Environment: real
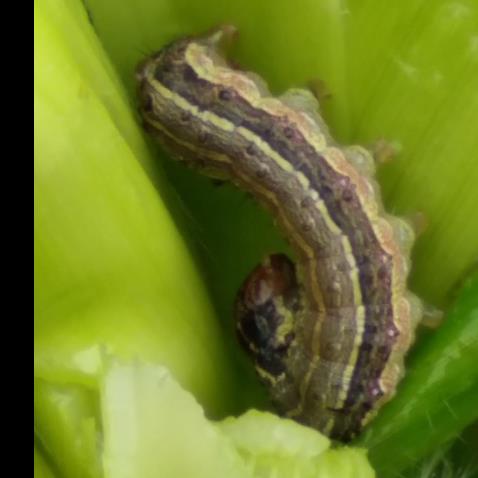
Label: fall_armyworm